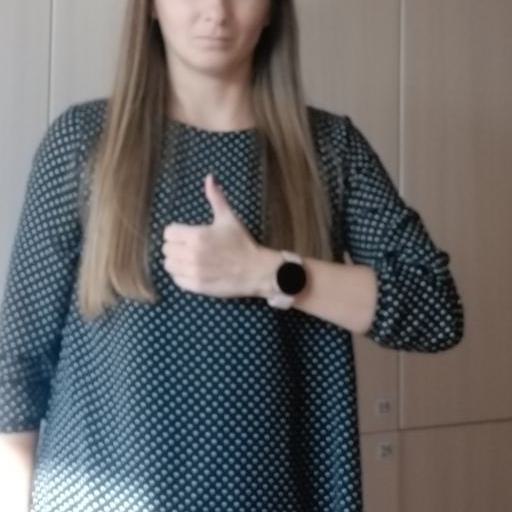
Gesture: like